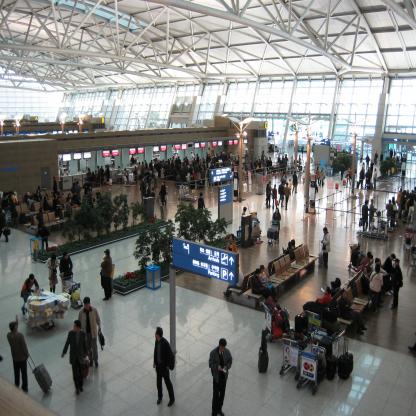
Scene: Indoor